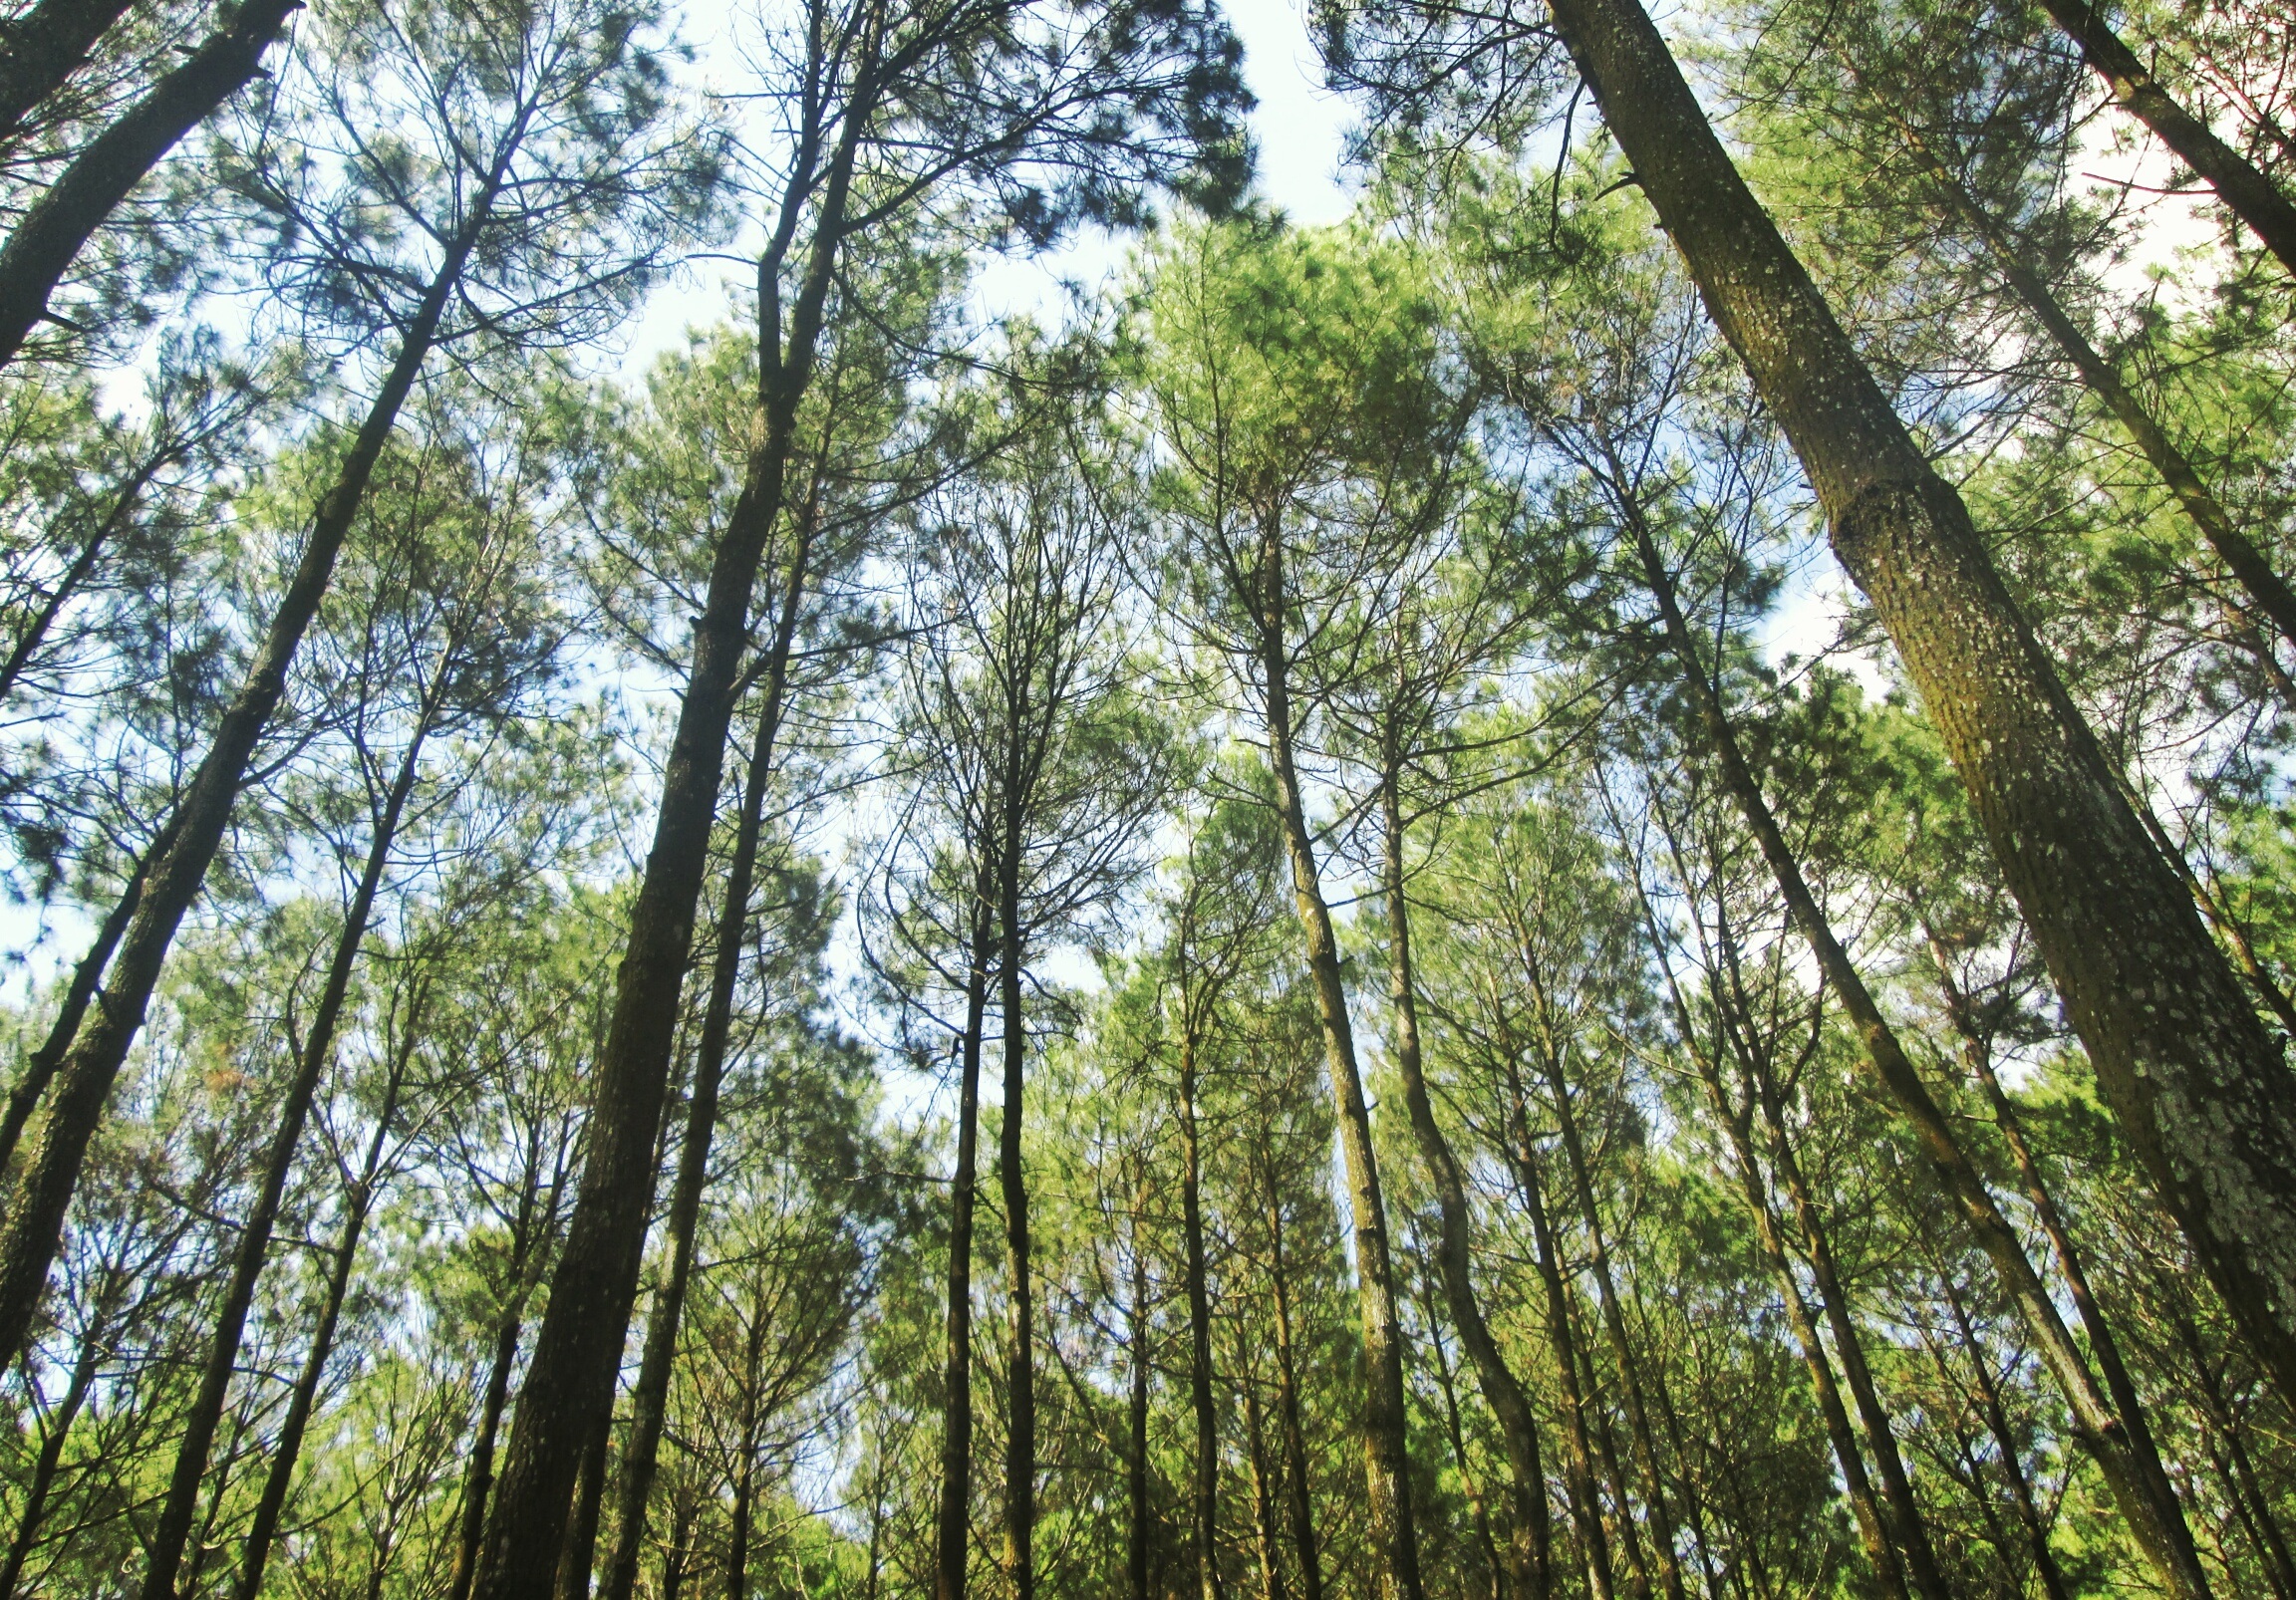
tree, nature, forest, outdoor, wilderness, branch, plant, sunlight, leaf, pine, wild, environment, green, jungle, natural, plants, trees, leaves, vegetation, rainforest, branches, deciduous, grove, woodland, habitat, ecosystem, pine trees, forest trees, biome, old growth forest, natural environment, woody plant, temperate broadleaf and mixed forest, temperate coniferous forest, land plant, riparian forest